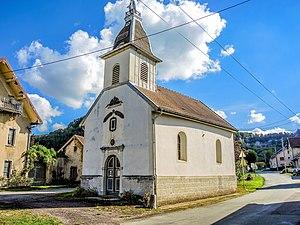
Chapelle de la Vierge Marie. Sancey-le-Grand. Doubs
Commune nouvelle créée le 1ᵉʳ janvier 2016, Sancey résulte de la fusion de Sancey-le-Grand et de Sancey-le-Long. Situé dans le département du Doubs, en région Bourgogne-Franche-Comté, le village fait partie de la Communauté de Communes du Pays de Sancey-Belleherbe. Ses habitants sont les Sancéens et Sancéennes.
La liste des chapelles du Doubs présente les chapelles situées sur le territoire des communes du département français du Doubs. Il est fait état des diverses protections dont elles peuvent bénéficier et, notamment, les inscriptions et classements au titre des monuments historiques.